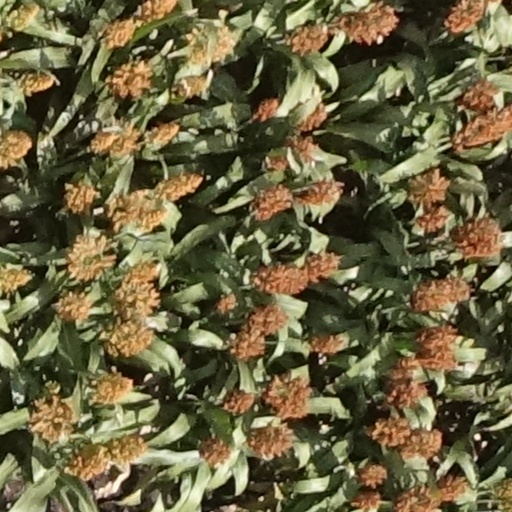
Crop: sorghum